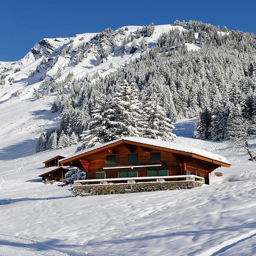
chalets on the alpine slopes under winter snow